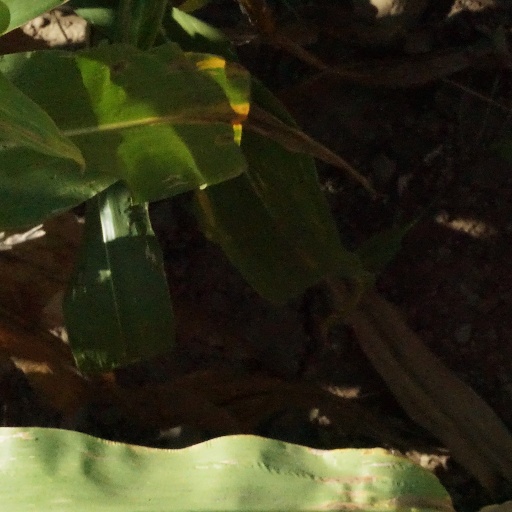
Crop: maize; corn